Question: Please indicate a possible affordance area of the drink_with_cup that can be used for drinking
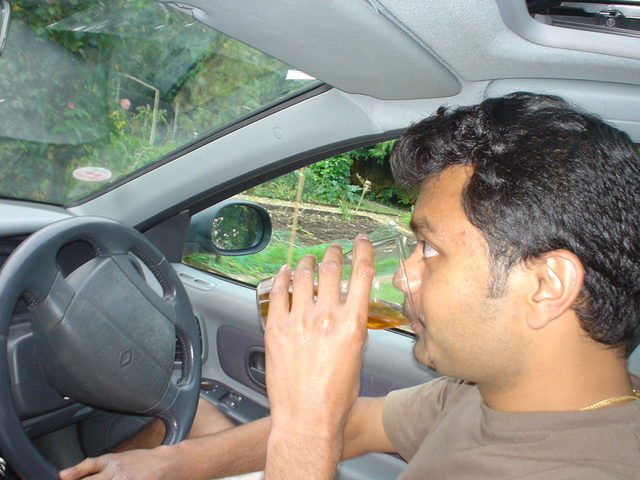
Answer: [255.5, 235, 415.5, 343]